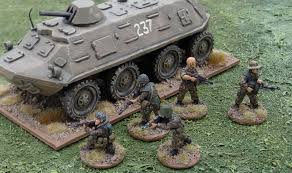
Label: BTR-60